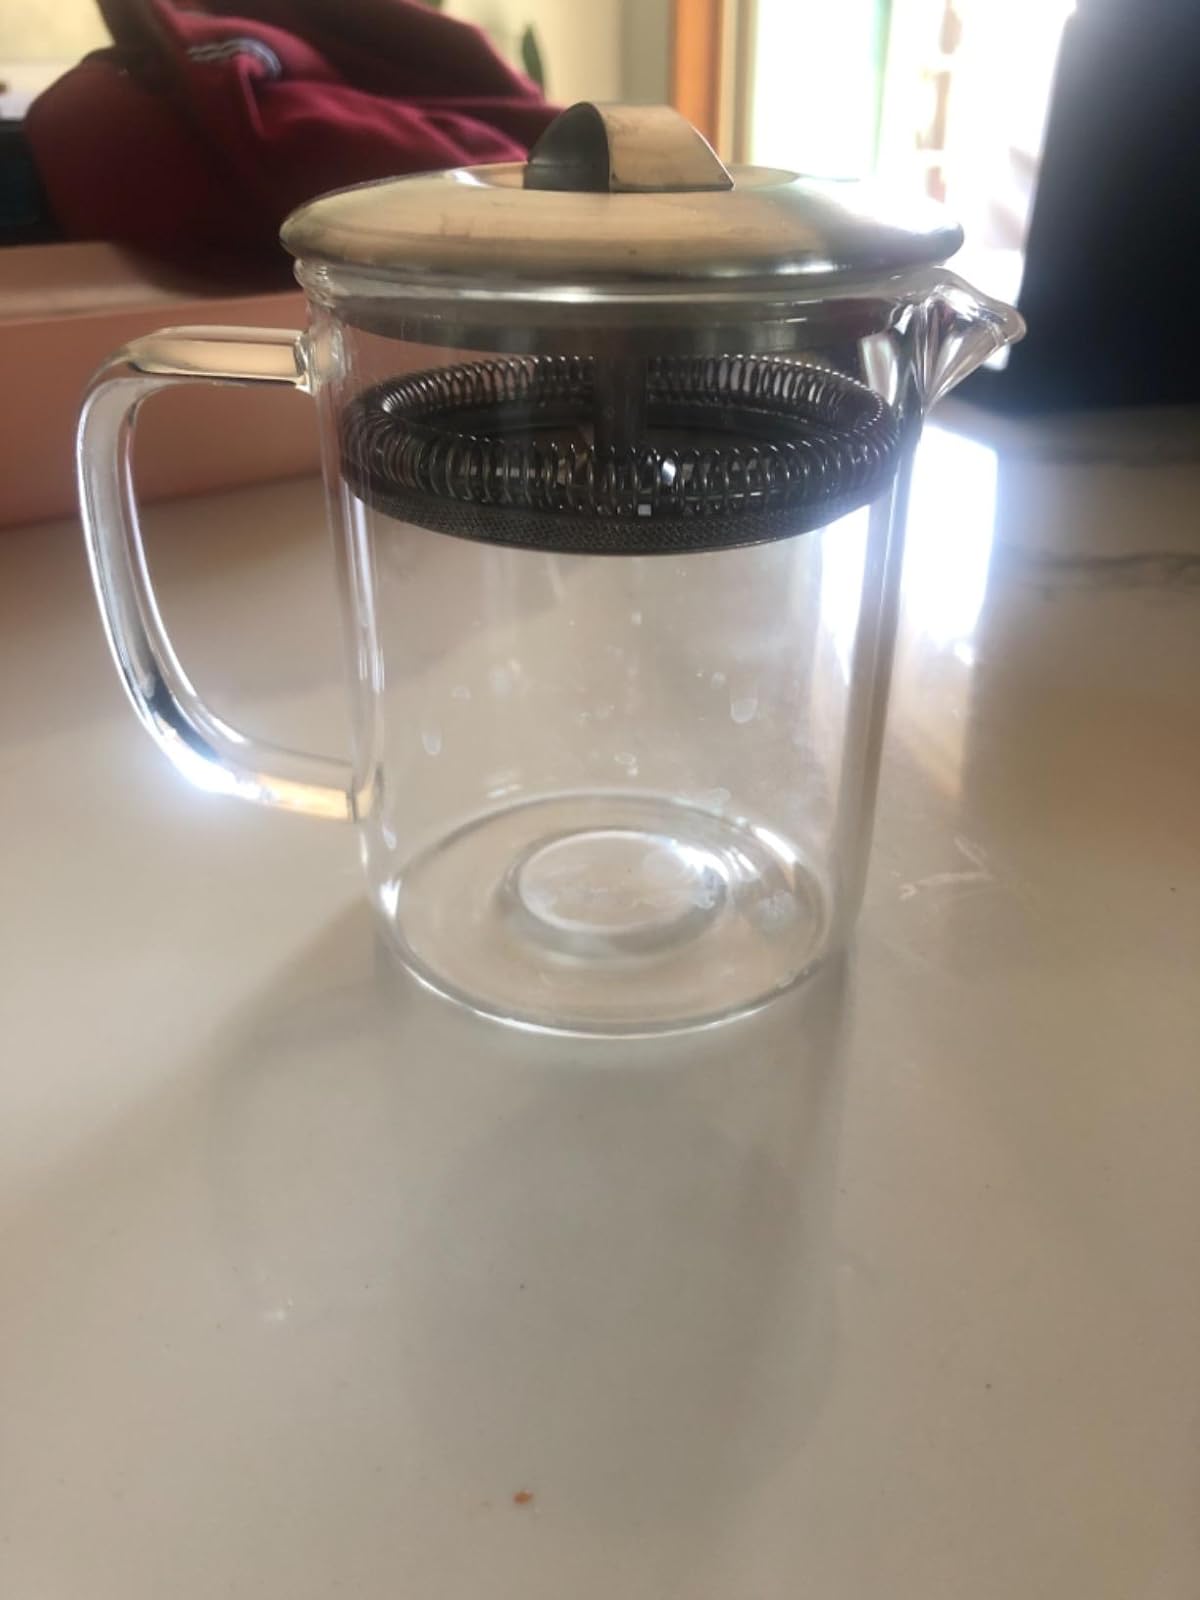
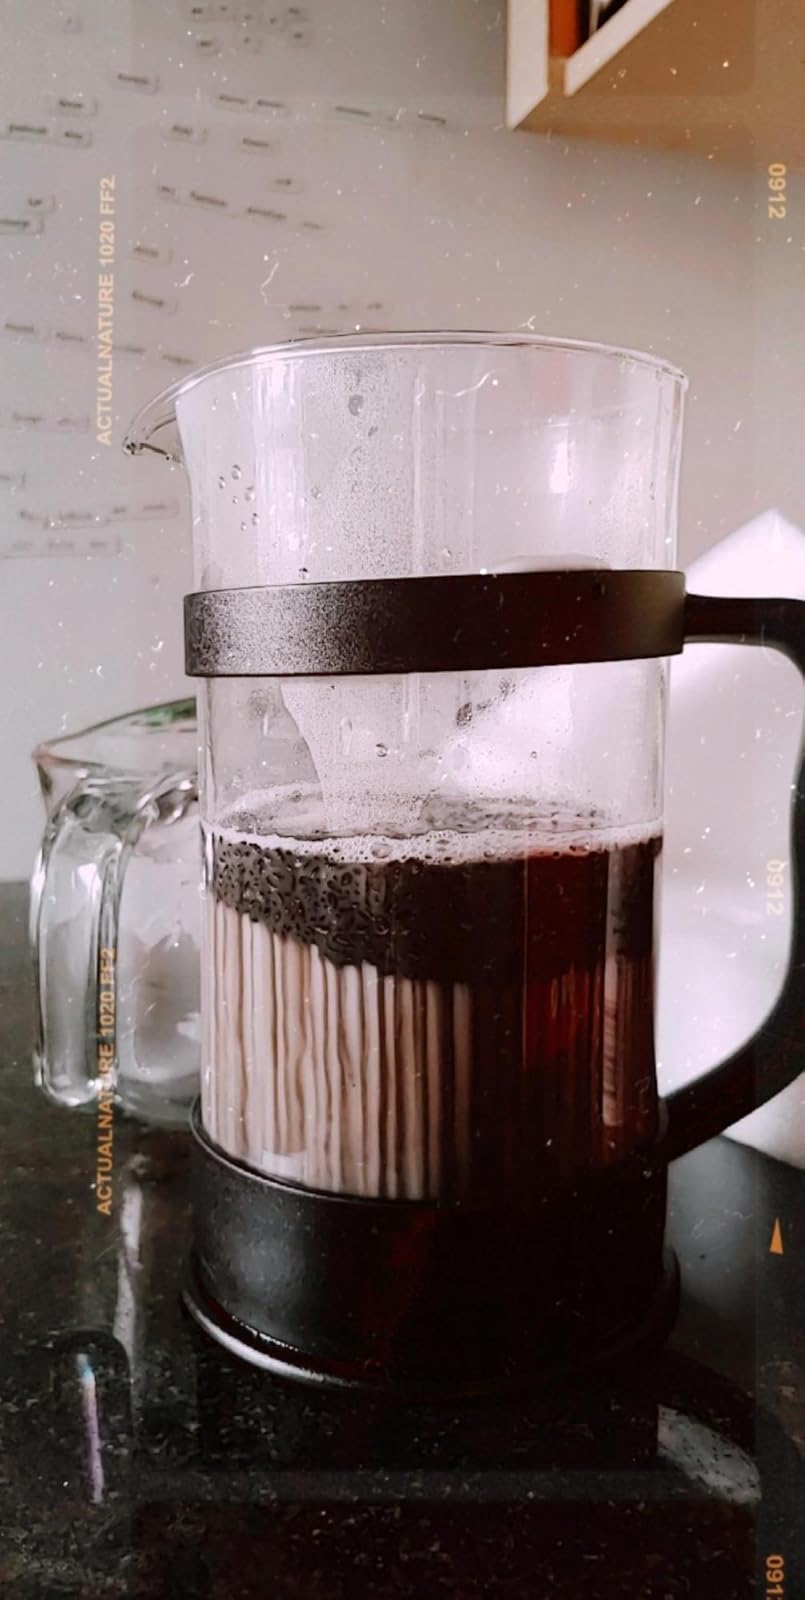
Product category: items_tea
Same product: no